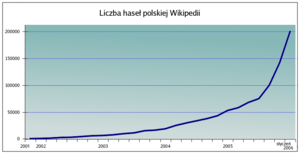
Wikipédia en polonais est l'édition de Wikipédia en langue polonaise.